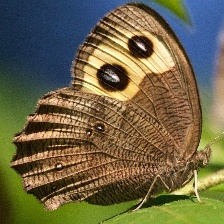
Species: COMMON WOOD-NYMPH
Butterfly family (ImageNet category): ringlet